2000s in music

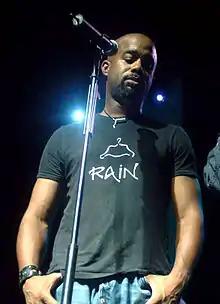
Darius Rucker had three No. 1 country hits in 2008–09: "Don't Think I Don't Think About It", "It Won't Be Like This for Long" and "Alright".

Usher was named the number-one Hot 100 artist of the 2000s decade and the 2nd most successful artist of the 2000s decade. He released the album "Confessions" which went on to become the best-selling album of 2004 and the second best-selling album of the 2000s. He also had the overall total most No. 1 singles of the decade with seven going top. "Confessions" is now certified Diamond by the RIAA. Other emerging acts from the early 2000s include Ashanti, Rihanna, Trey Songz, Cupid, DJ Casper, Ne-Yo, Sisqó, Chris Brown, Bobby V, Keyshia Cole, Pretty Ricky, B2K, Jaheim, Musiq Soulchild, Fantasia, and Ciara.